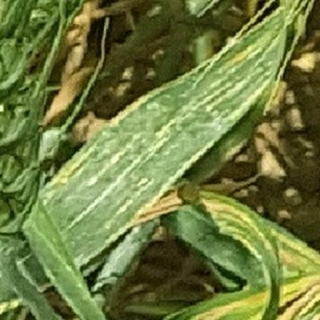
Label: wheat_yellow_rust